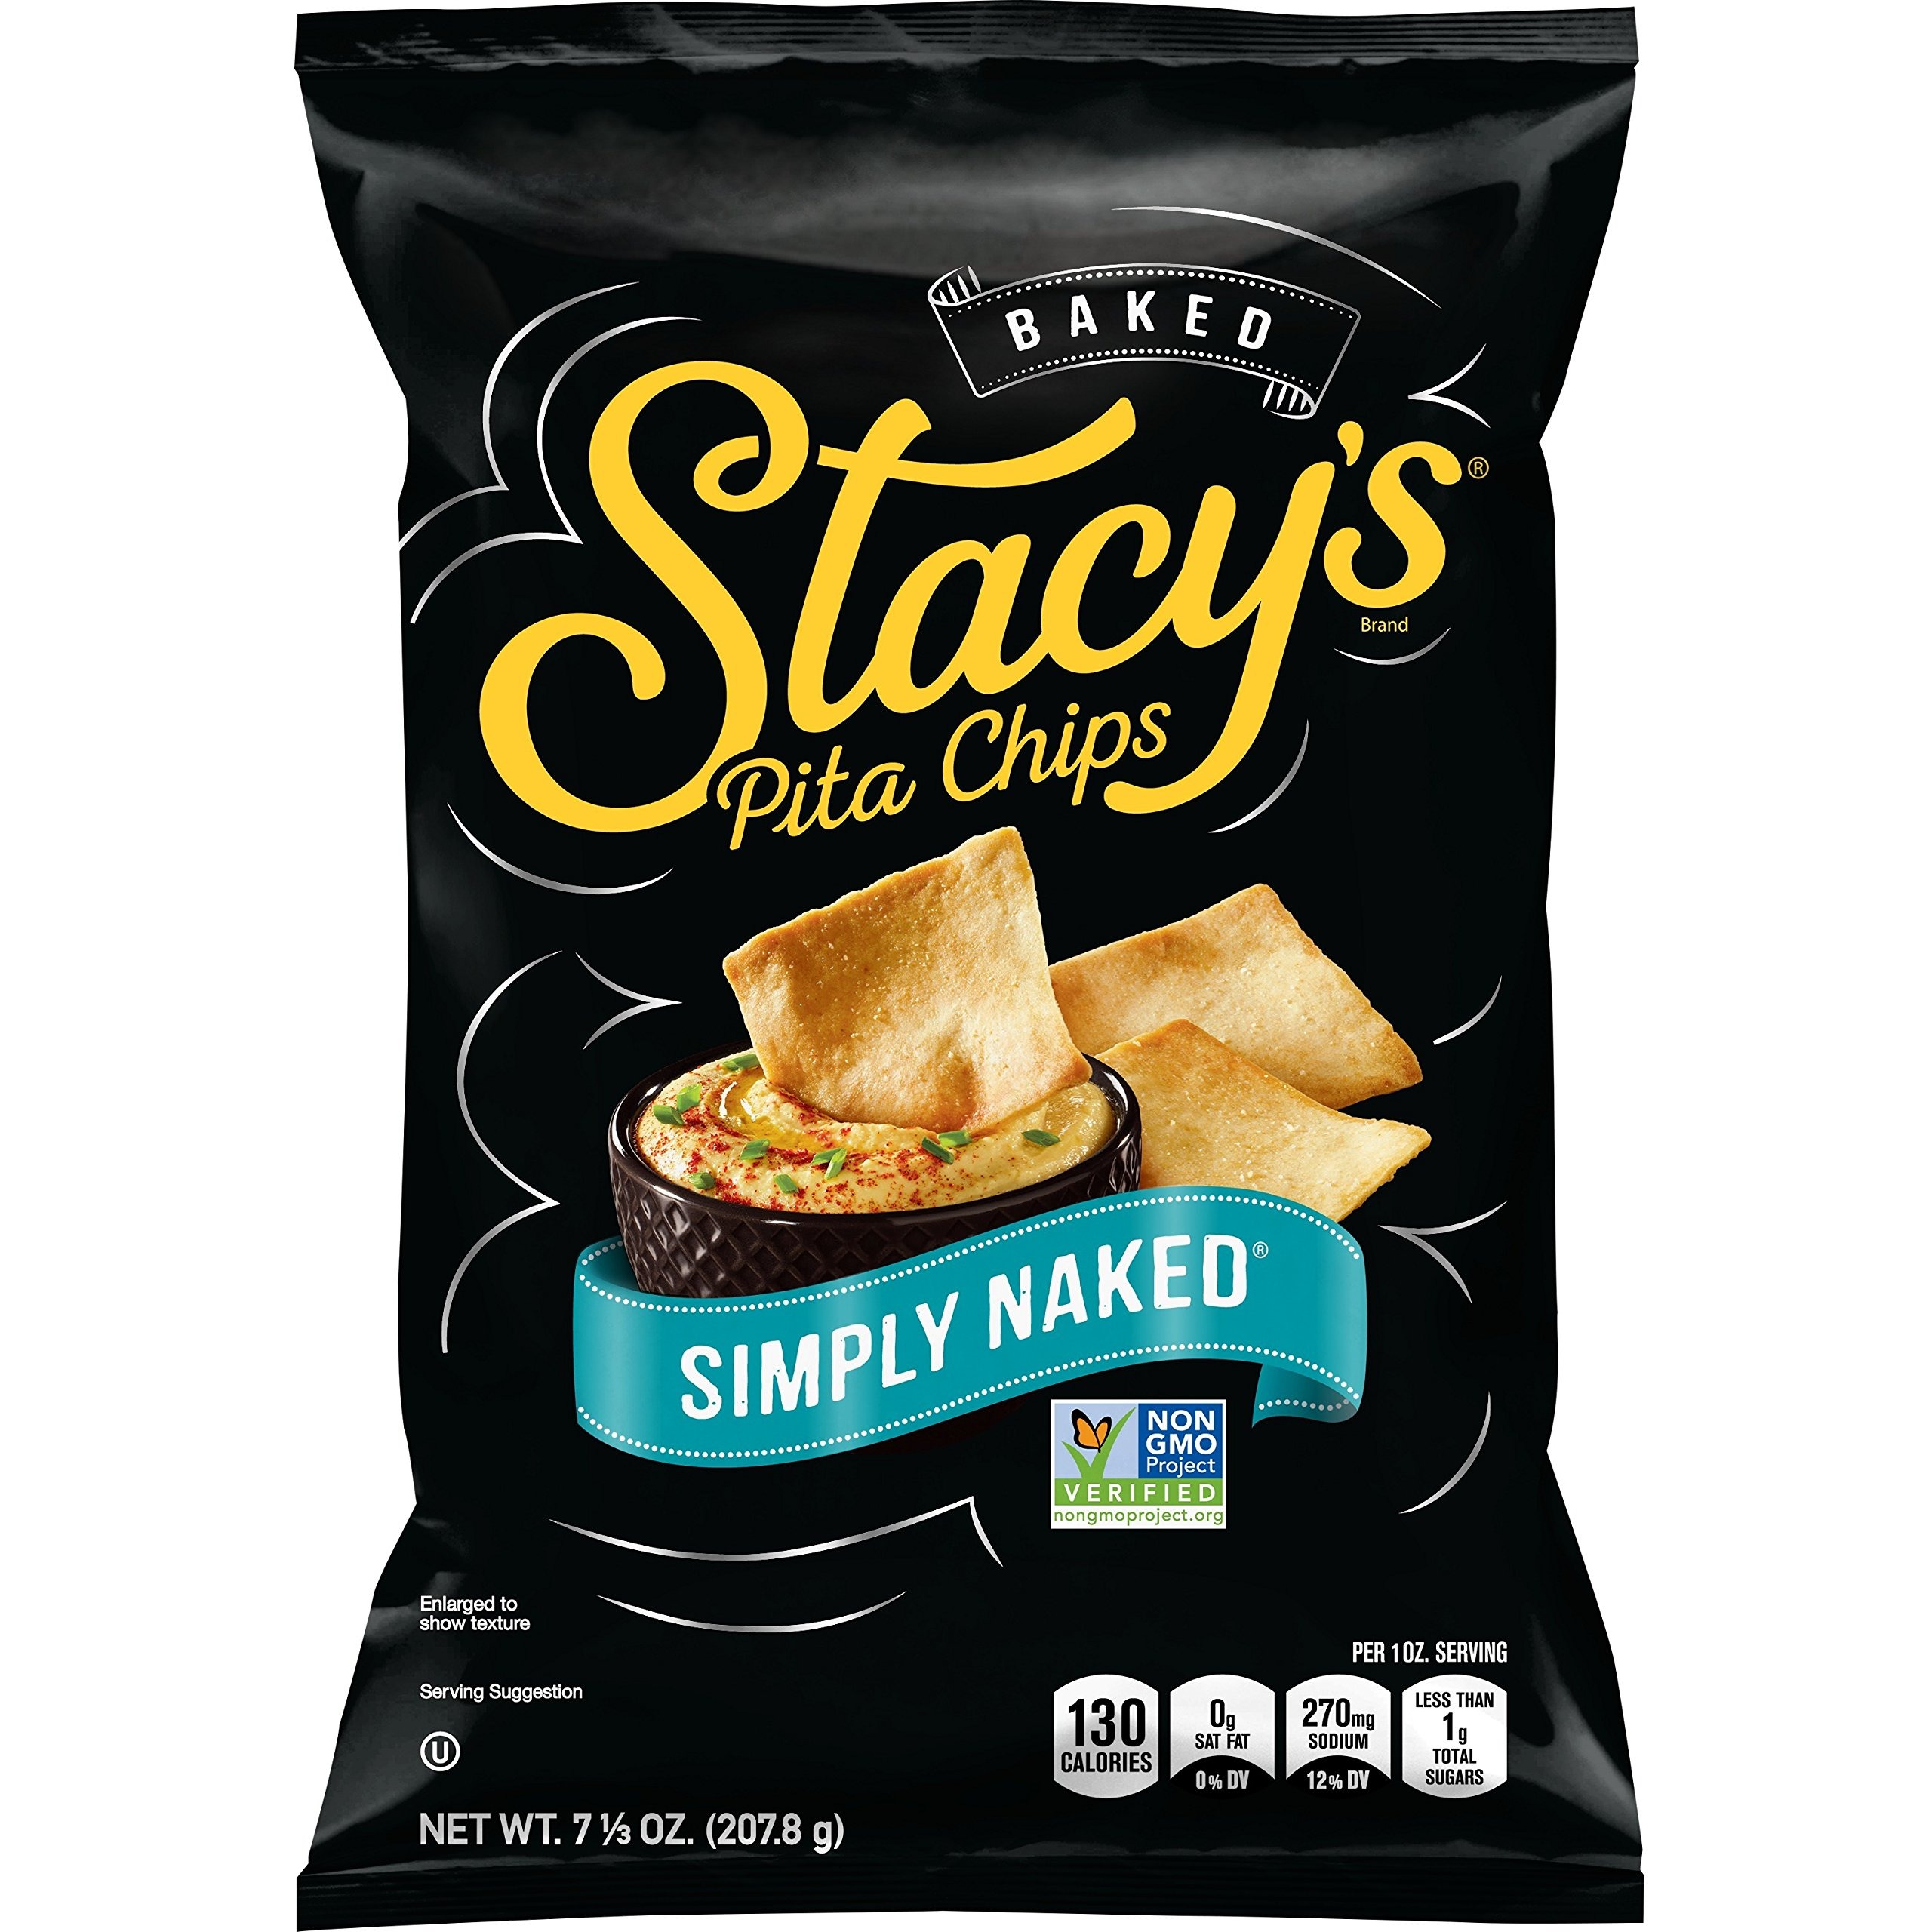
Item Name: Stacy's Pita Chips, Simply Naked, 7.33 Ounce
Bullet Point 1: 7.33 ounce Bag of STACY's simply naked pita chips
Bullet Point 2: Dressed in nothing but sea salt, Stacy’s simply naked pita chips are made from real pita bread, sliced and baked again for a delicious crunch
Bullet Point 3: Baked, no artificial colors or flavors, Non-GMO project verified, no MSG, and certified kosher
Bullet Point 4: Enjoy these portion friendly STACY's simply naked pita chips on the go, as a delightful lunch companion, or anytime
Bullet Point 5: Delicious paired with sabra hummus, your favorite dip, a wedge of cheese or a glass of wine
Value: 7.33
Unit: Ounce

Price: 4.24